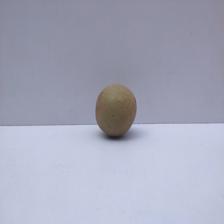
Size: Small